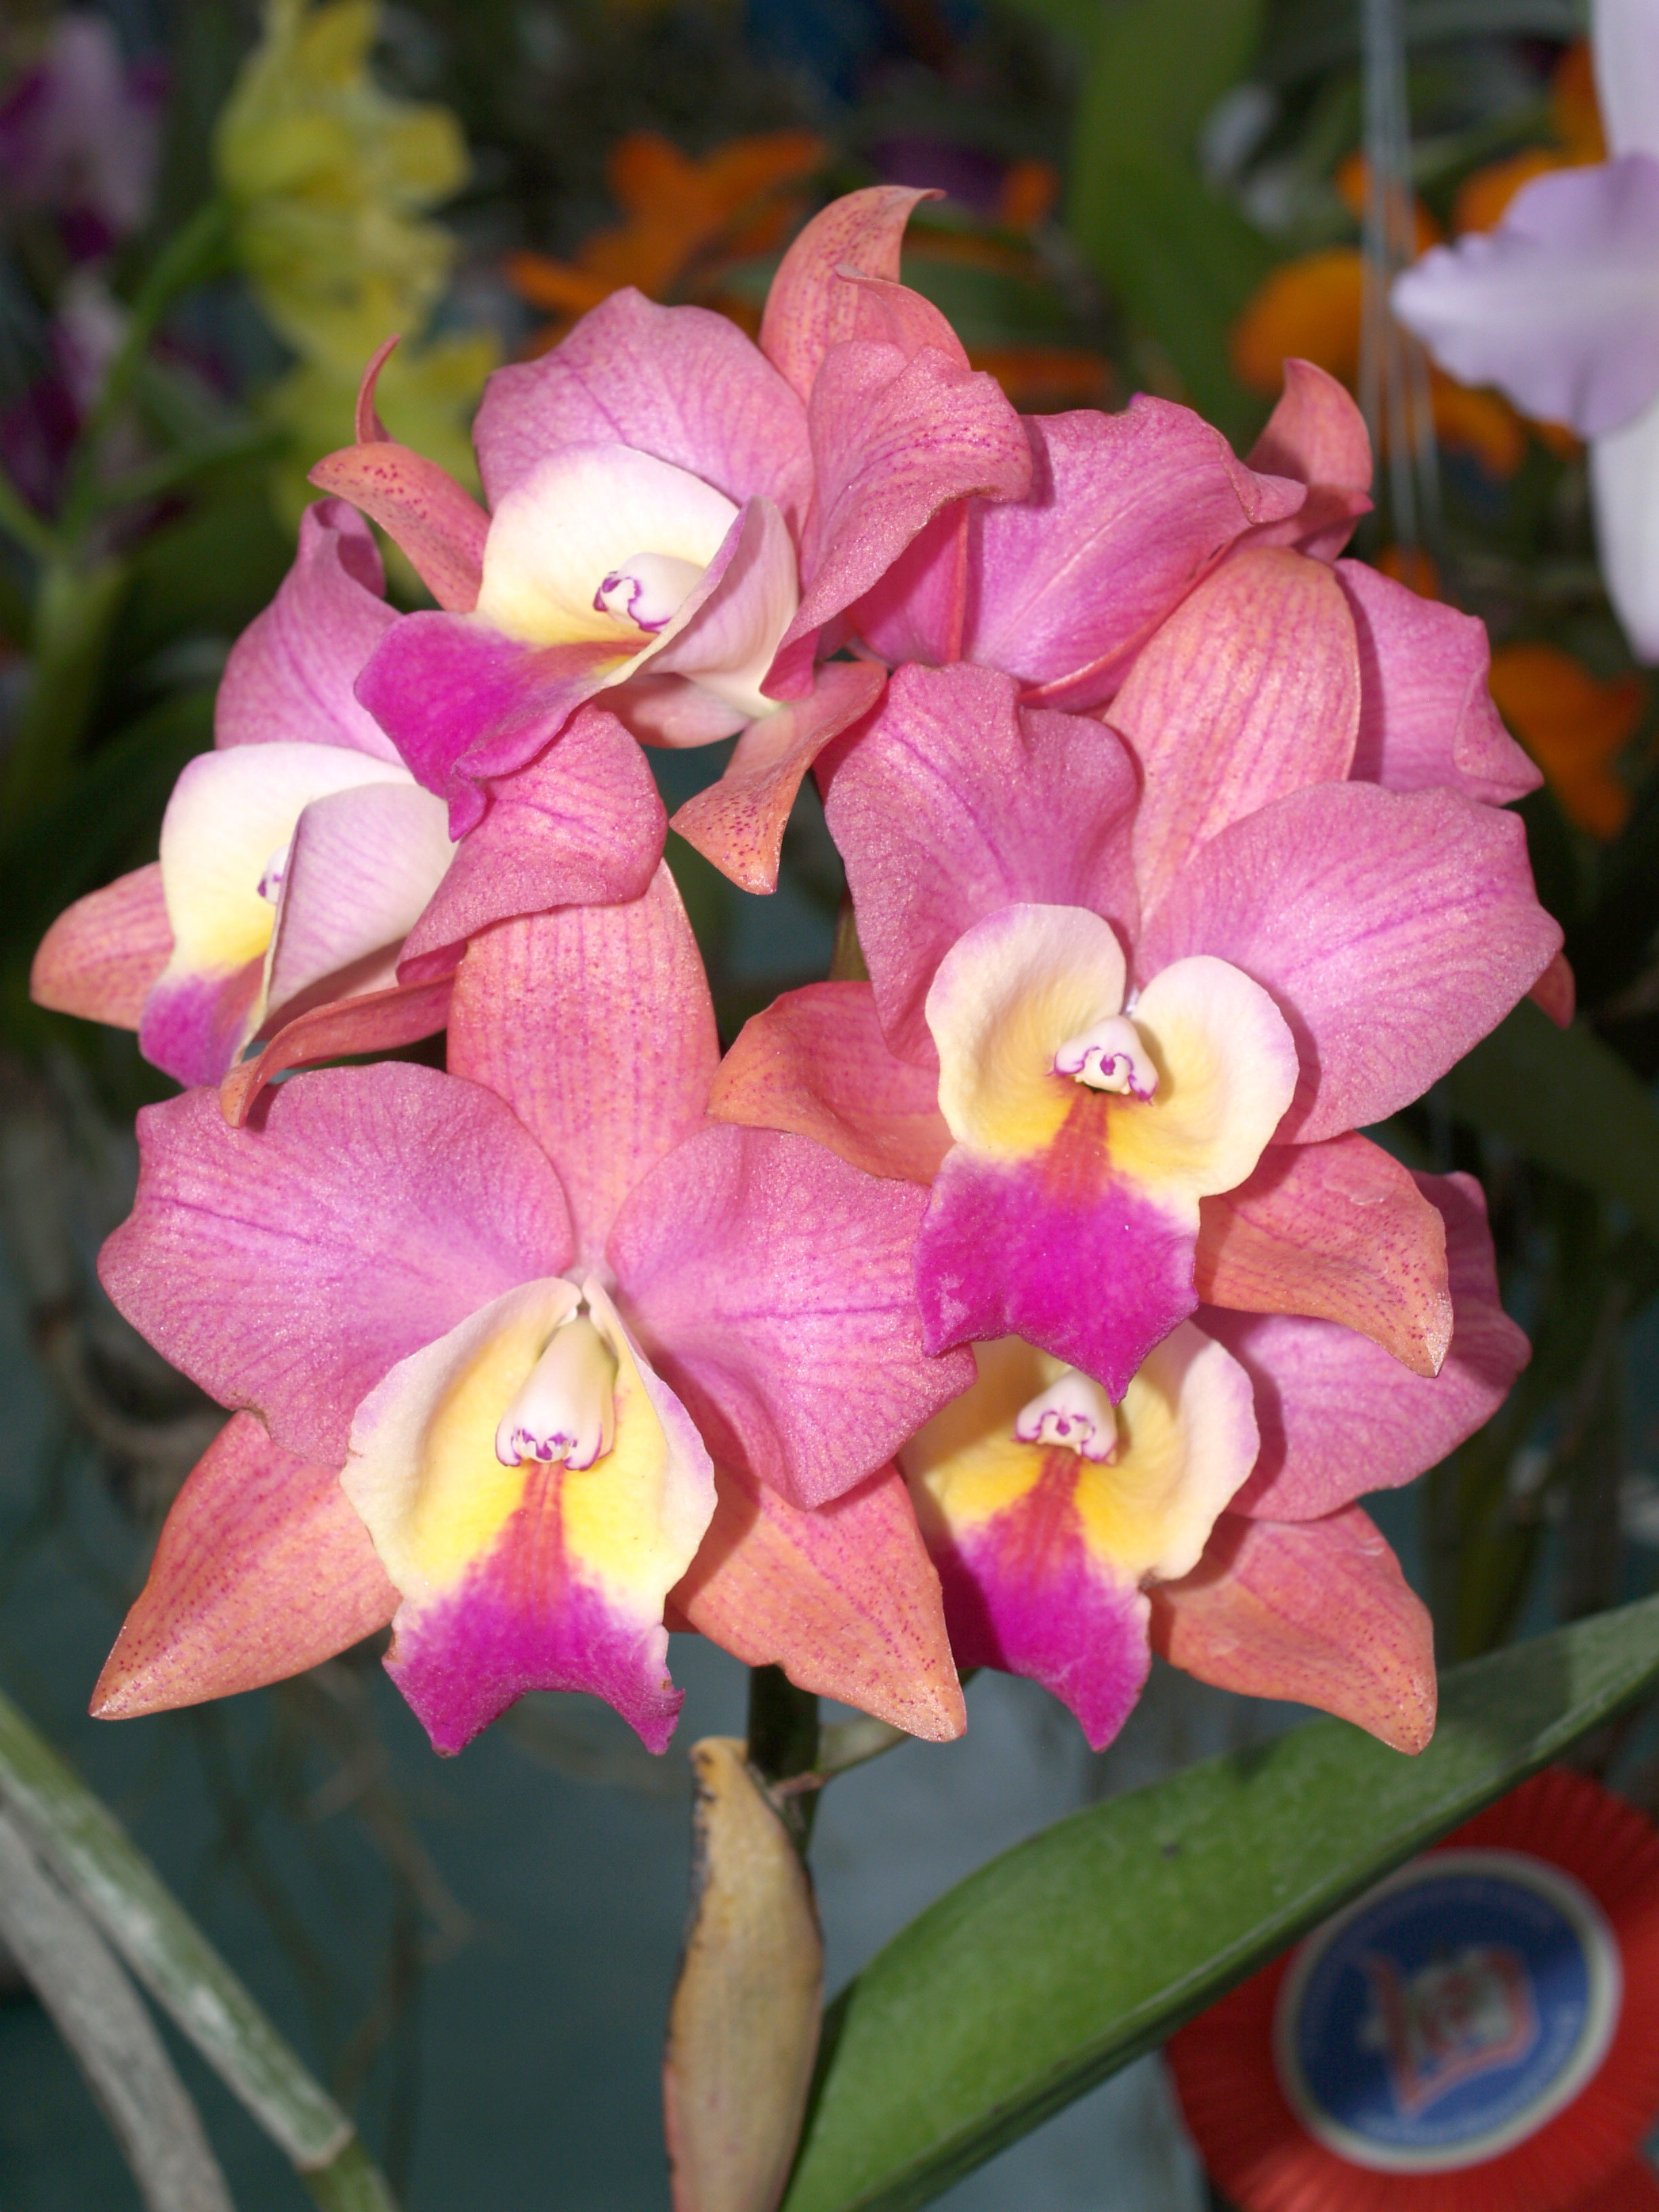
nature, branch, blossom, growth, plant, flower, purple, petal, bloom, summer, daisy, foliage, bouquet, decoration, spring, tropical, lush, color, natural, clean, botany, pink, flora, botanical, orchid, luxury, ornate, decorative, violet, blowing, bright, head, beautiful, conservation, event, exotic, bud, oriental, elegance, individual, carpel, flowering plant, phalanxes, cattleya, dendrobium, land plant, moth orchid, christmas orchid, cattleya labiata